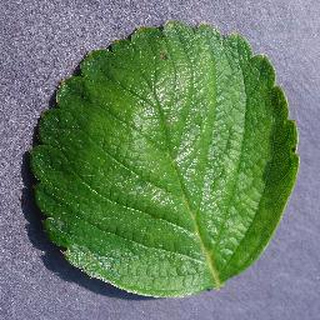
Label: healthy_strawberry